Józef Unierzyski

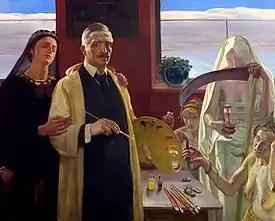
Self-portrait with Harpies (1916)

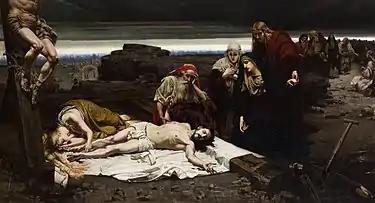
Zdjęcie z krzyża

Józef Unierzyski (20 December 1863, Milewo – 29 December 1948, Kraków) was a Polish painter. From 1891, he served as a Professor of drawing at the Jan Matejko Academy of Fine Arts in Kraków.